Deathrock

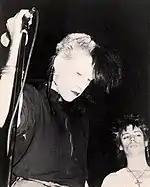

During the late 1970s, the Los Angeles punk rock scene emerged, with bands like the Gun Club and the Flesh Eaters grim take on punk becoming a notable precursor to deathrock. Furthermore, T.S.O.L. were a defining group in the scene who briefly embraced gothic and deathrock elements. By the early 1980s, deathrock emerged as an offshoot of the Los Angeles punk rock scene, differentiating itself through its greater emphasis on horror. In 1983, music journalists Peter Belsito and Bob Davis released the book "Hardcore California: A History of Punk and New Wave", referring to deathrock as a "horror-rock" scene that emerged in L.A. during the late 1970s to early 1980s, stating ,"Horror Rock brought some much needed bands out of the woodwork, such as the Cramps [...] and the re-formed Flesheaters," followed by referring to deathrock bands such as Voodoo Church and Christian Death as "horror-rock".